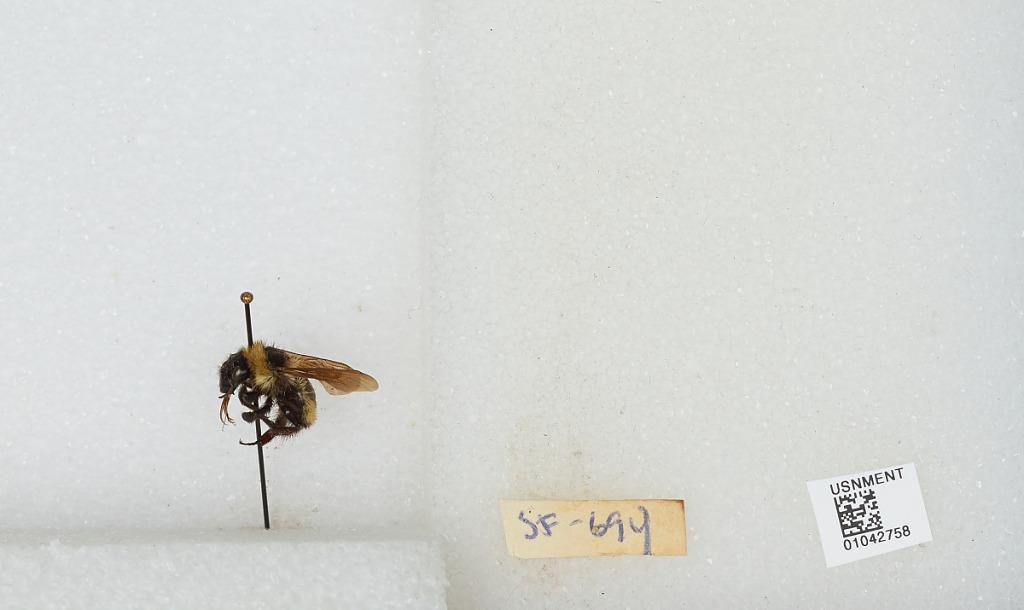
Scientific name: Bombus sp.